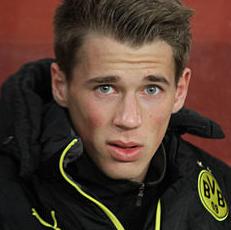
Age: 21